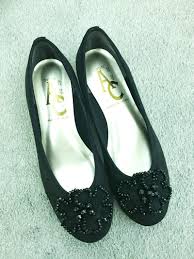
Waste category: shoes